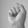
ASL letter: S